Cambridge University Library

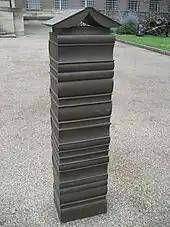
Bronze book bollard by Harry Gray in front of Library

In June 2010, Cambridge University announced that a £1.5 million donation would allow them to start digitising some of the collections in the University Library and eventually provide access to them free of charge over the Internet via the Cambridge Digital Library website. Initially the project will focus on two collections called "The Foundations of Faith" and "The Foundations of Science", which includes writings by Isaac Newton and his contemporaries, as well as documents from the Library's archives of Christian, Islamic and Jewish texts.